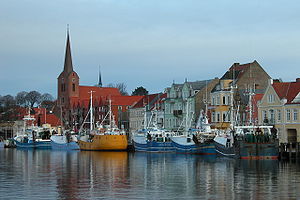
Clemens (rapper) / Karriere
Clemens voksede op i Sønderborg, hvor han også fik sin debut som rapper i en alder af 12 år.
Clemens Legolas Telling, bedre kendt under sit kunstnernavn MC Clemens eller blot Clemens, er en dansk rapper, sanger, producer, teaterinstruktør og tekstforfatter. Clemens har bl.a. udgivet flere soloplader, modtaget en Grammy og et legat fra Statens Kunstfond.